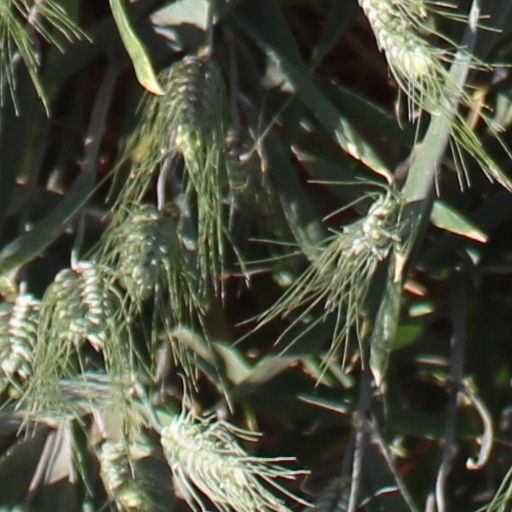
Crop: wheat